Morganville Pottery Factory Site

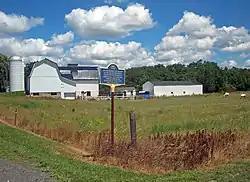
Site and historical marker, 2010

Morganville Pottery Factory Site is an archeological site located at Morganville in Genesee County, New York. It was the location of a factory that produced ceramics and tile from 1829 until the end of the 19th century.